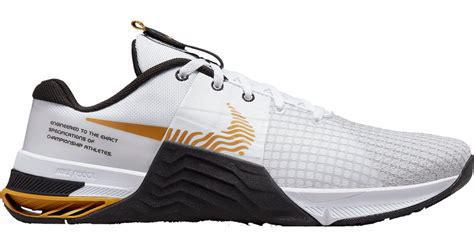
Brand: Nike
Model: Metcon 8